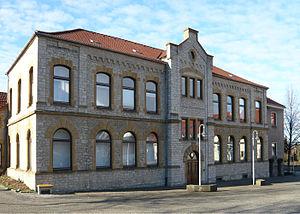
Hôtel de ville à Oerlinghausen This is a photograph of an architectural monument.It is on the list of cultural monuments of Oerlinghausen, no. 17